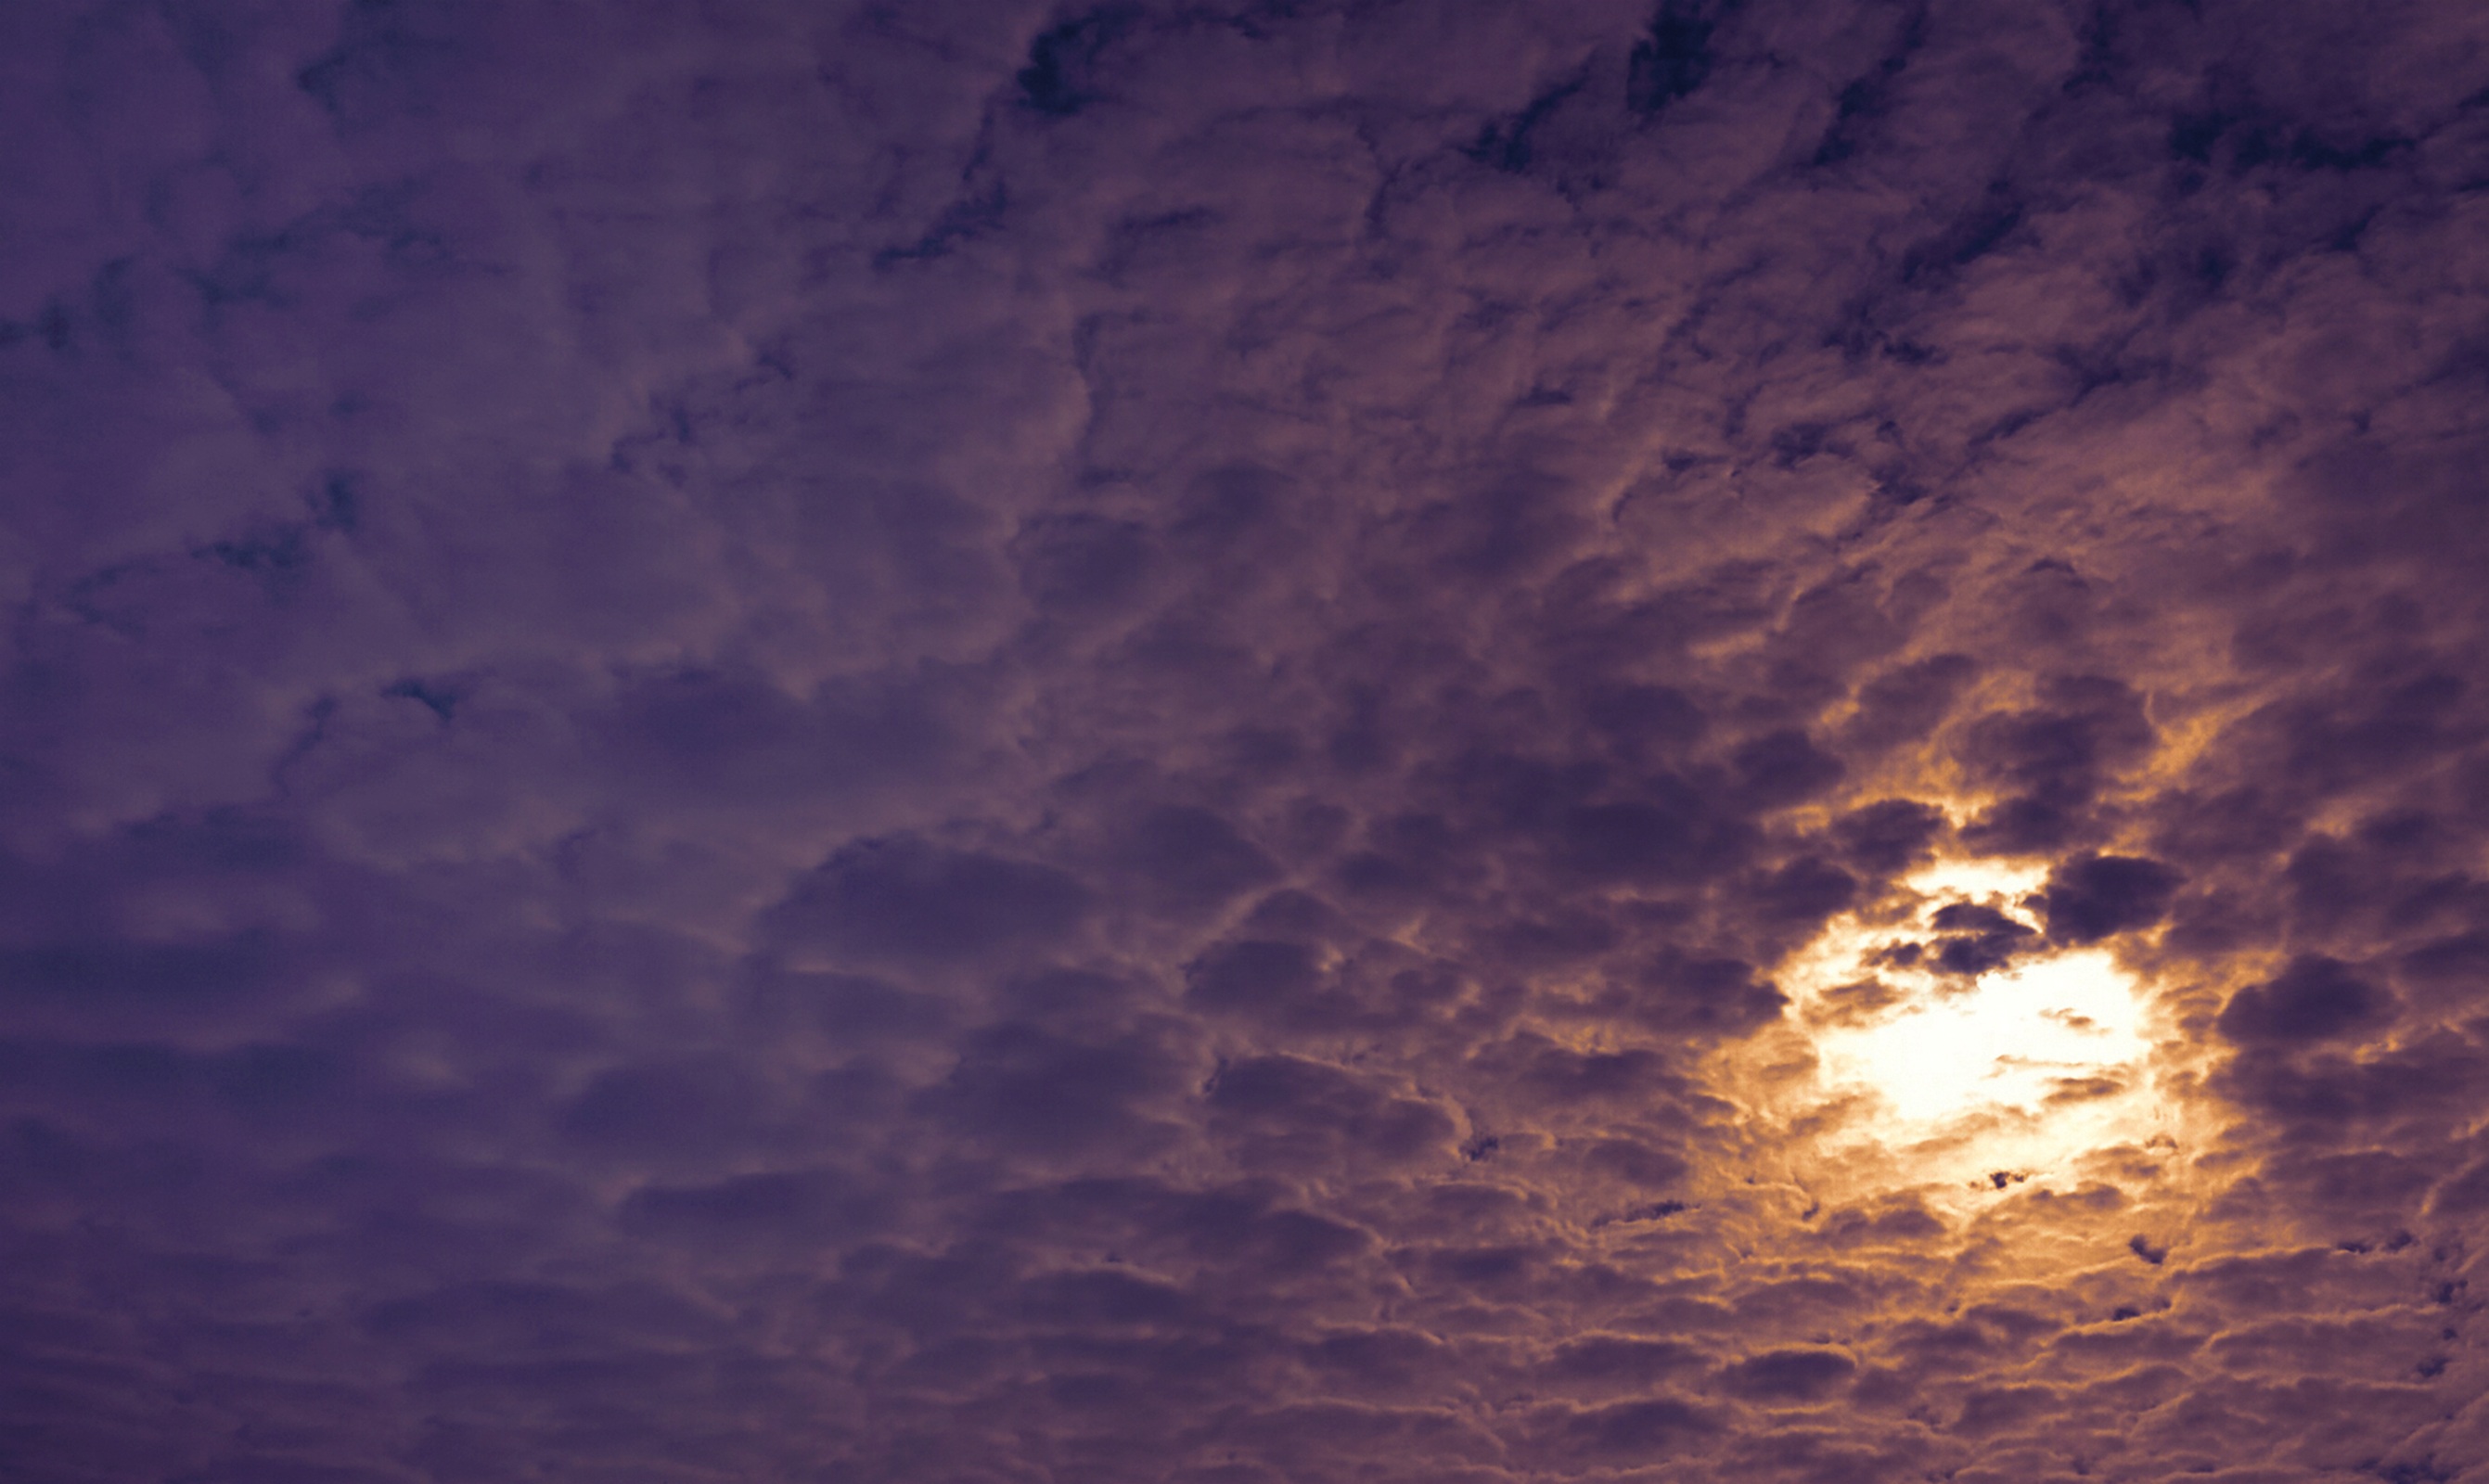
horizon, cloud, sky, sun, sunrise, sunset, sunlight, purple, dawn, atmosphere, dark, dusk, evening, twilight, reflection, red, clouds, background, mood, sunbeam, afterglow, astronomical object, meteorological phenomenon, sun underground, sch fchenwolke